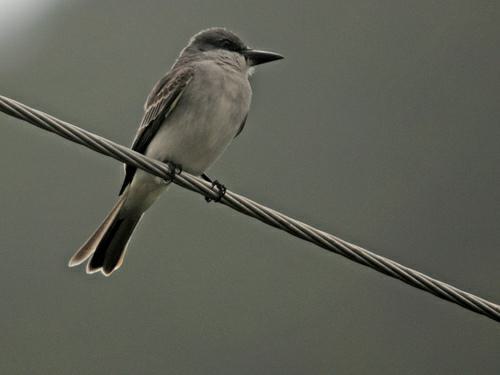
A photo of a gray kingbird